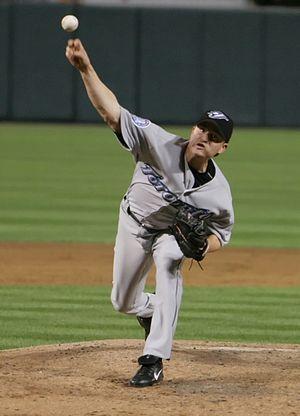
Jason Andrew Frasor est un lanceur de relève droitier de la Ligue majeure de baseball. Il est présentement agent libre.